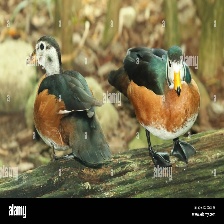
Species: AFRICAN PYGMY GOOSE
Scientific name: NETTAPUS AURITUS
ImageNet parent category: goose